Jagannath Temple, Puri

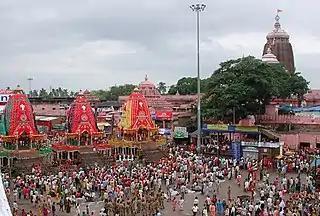
The Ratha Yatra in Puri in modern times, showing the three "raths" chariots of the deities with the temple in the background

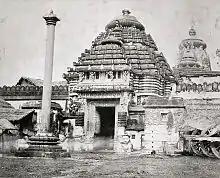
The "Singhadwara" in 1870, showing the lion sculptures with the Aruna Stambha in the foreground

According to a story in the temple chronicles, it was founded by Anangabhimadeva II. Different chronicles variously mention the year of construction as 1196, 1197, 1205, 1216, or 1226. This suggests that the temple's construction was completed or that the temple was renovated during the reign of Anantavarman's son, Anangabhima. The temple complex was further developed during the reigns of the subsequent kings, including those of the Ganga dynasty and the Gajapati dynasty.